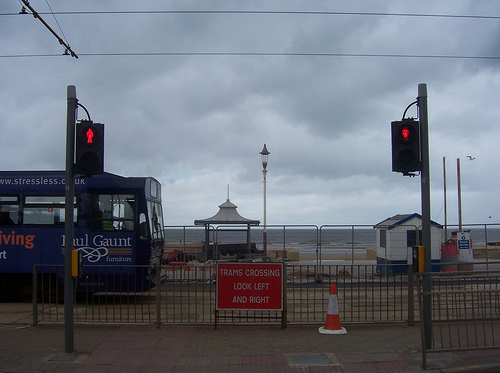
an image of bus driving down the street

a train on a train track with traffic lights

A moving bus or train near crosswalks in a quiet area.

A train arrives at an area where there are two traffic lights.